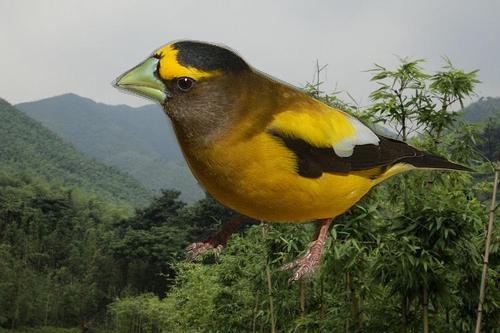
Bird species: Evening_Grosbeak
Bird type: landbird
Background: land